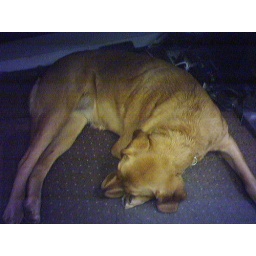
Here is a picture of the cute dog sleeping under my desk right now. - CRchair